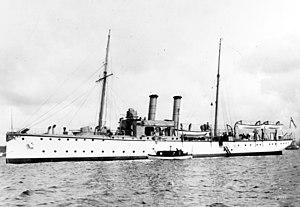
La mobilisation française de 1914 est l'ensemble des opérations au tout début de la Première Guerre mondiale qui permet de mettre l'armée et la marine françaises sur le pied de guerre, avec notamment le rappel théorique sous les drapeaux de tous les Français aptes au service militaire. Planifiée de longue date, l'affectation de chaque homme était prévue selon son âge et sa résidence.